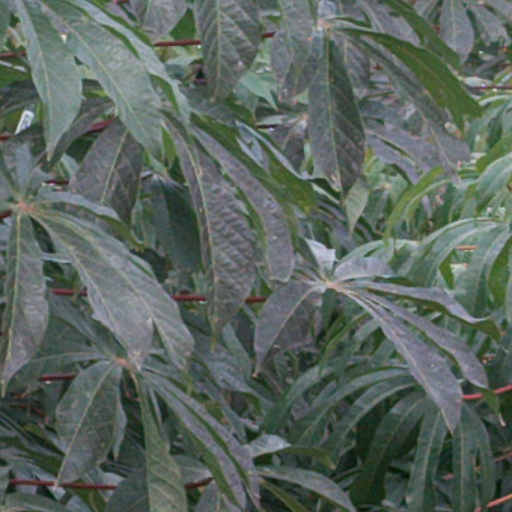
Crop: cassava